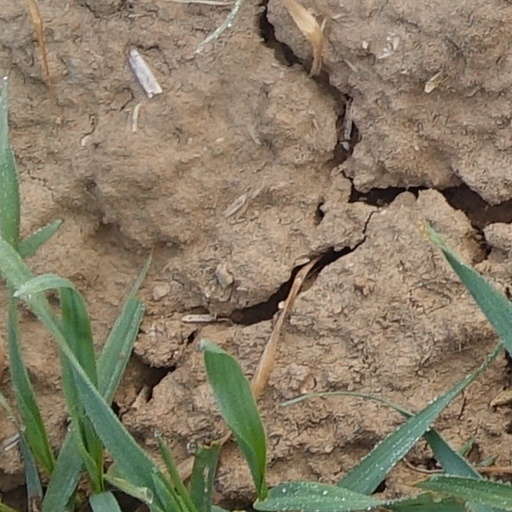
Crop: wheat